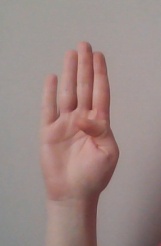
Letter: kaaf